Rashomon

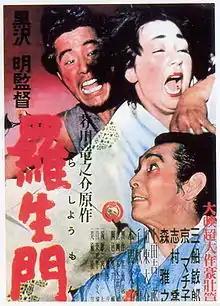
Theatrical release poster

is a 1950 Japanese "jidaigeki" film directed by Akira Kurosawa from a screenplay he co-wrote with Shinobu Hashimoto. Starring Toshiro Mifune, Machiko Kyō, Masayuki Mori, and Takashi Shimura, it follows various people who describe how a samurai was murdered in a forest. The plot and characters are based upon Ryūnosuke Akutagawa's short story "In a Grove", with the title and framing story taken from Akutagawa's "Rashōmon". Every element is largely identical, from the murdered samurai speaking through a Shinto psychic to the bandit in the forest, the monk, the assault of the wife, and the dishonest retelling of the events in which everyone shows their ideal self by lying.